Team Rodent

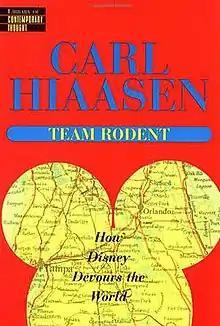
Paperback book cover

Team Rodent is a non-fiction book, collecting a series of essays written by Carl Hiaasen about the Walt Disney Company and its stance towards the outside world. The book's primary focus is on non-film related Disney enterprises such as Disney World and their effects on the environment and local culture.